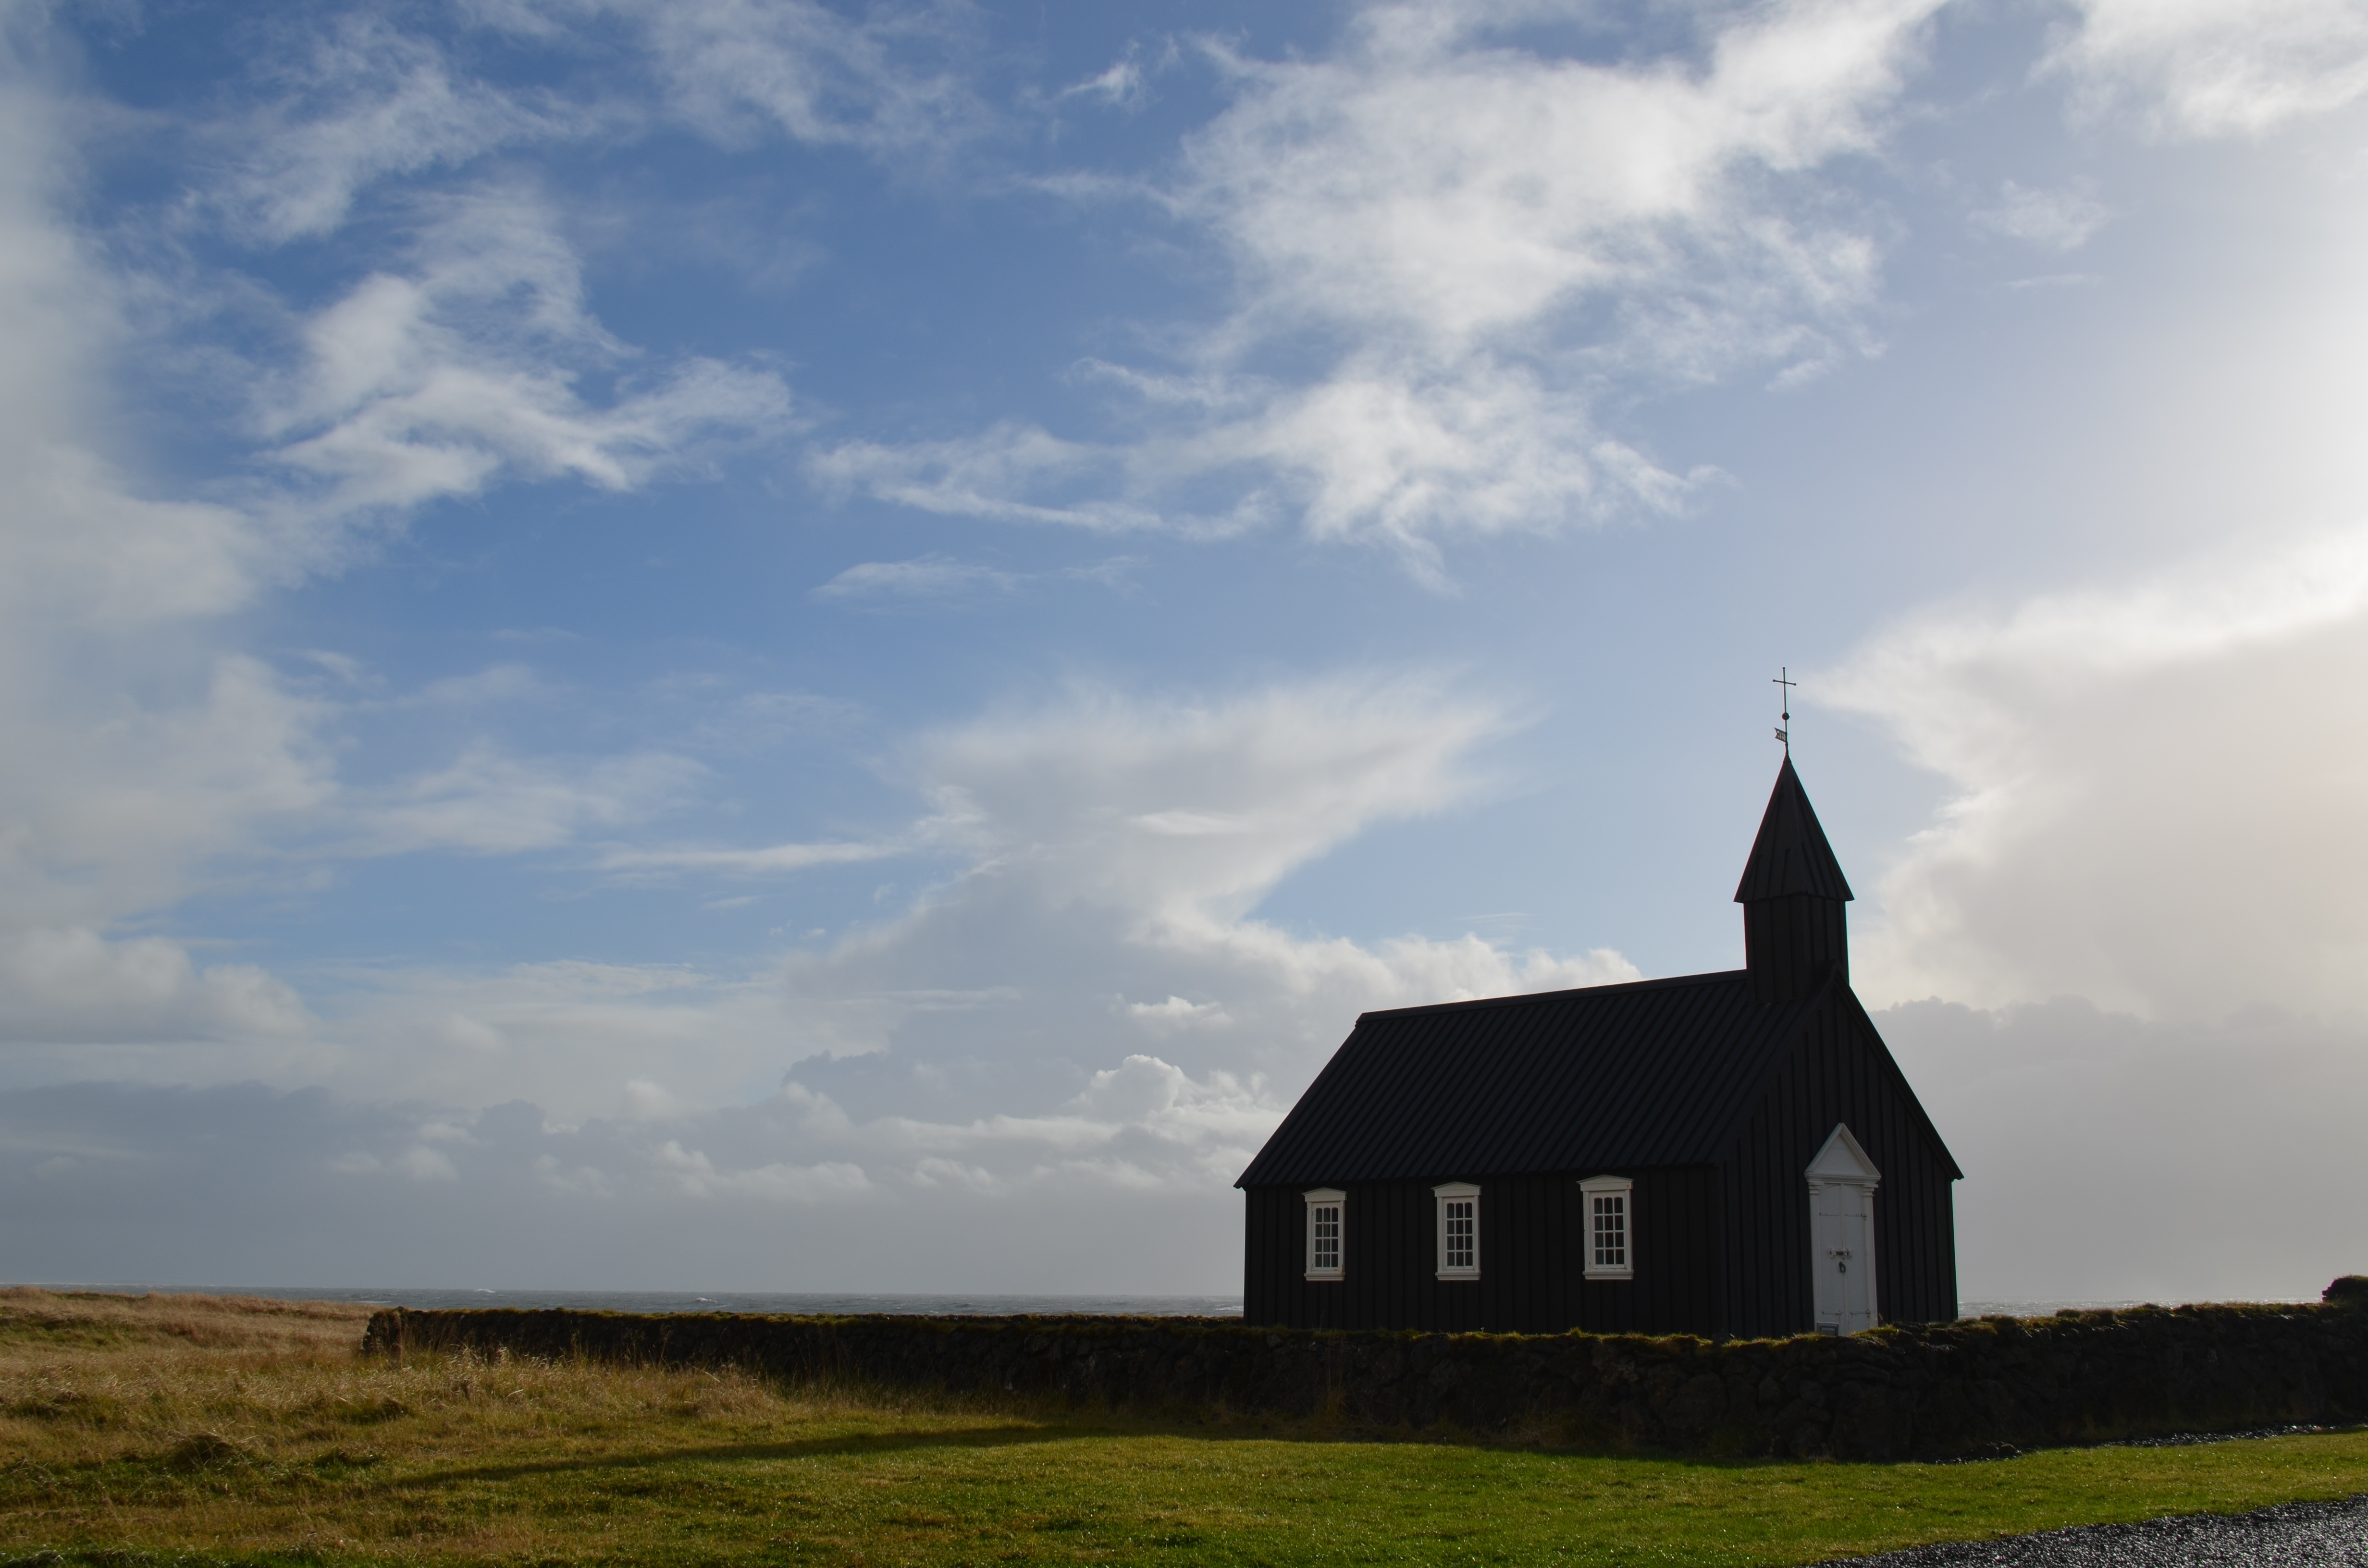
horizon, cloud, sky, prairie, hill, wind, building, tower, church, iceland, plain, clouds, rural area, budir